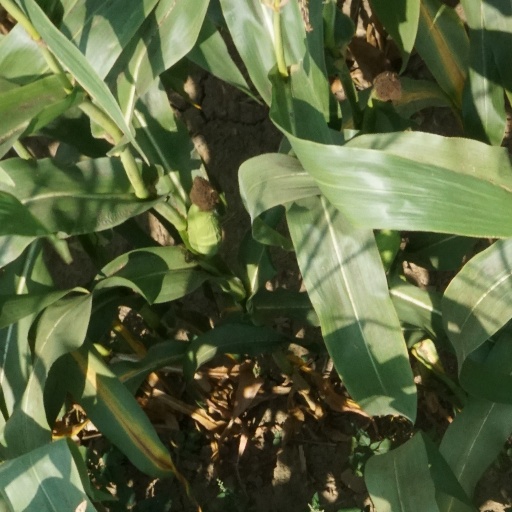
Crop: maize; corn